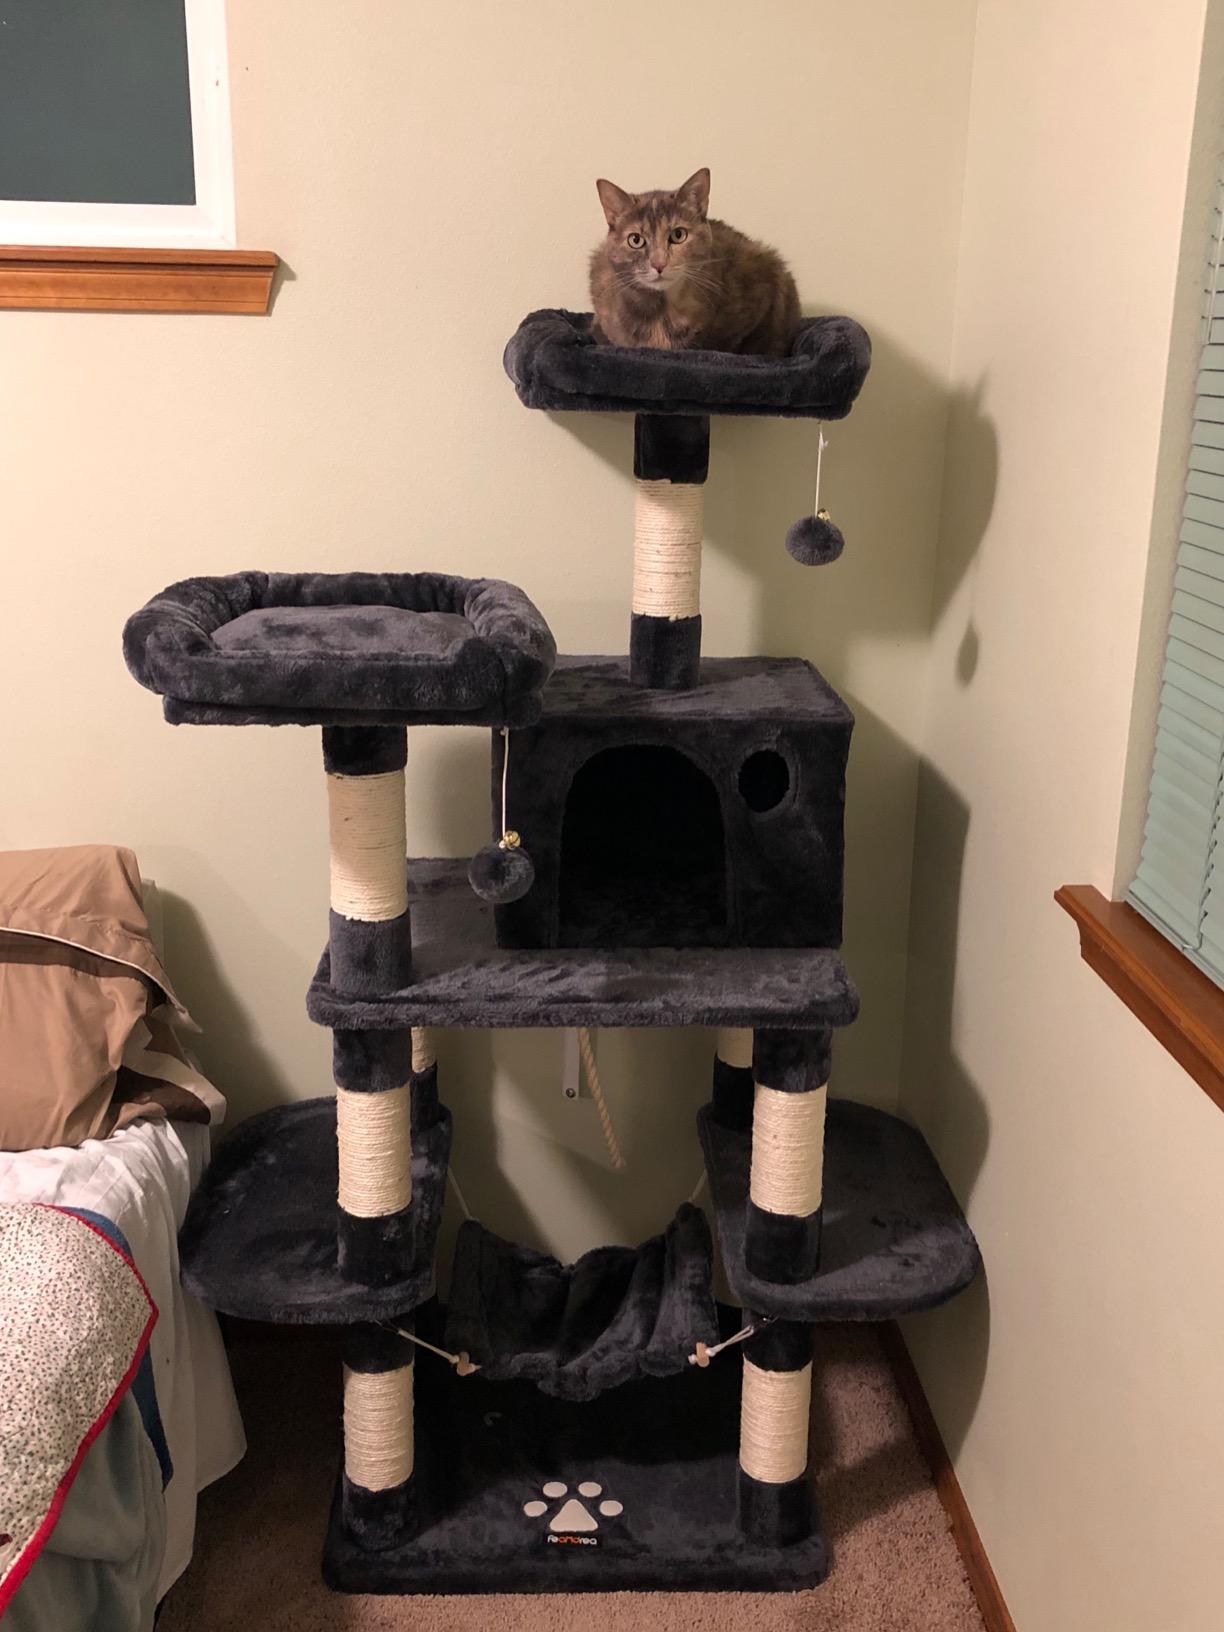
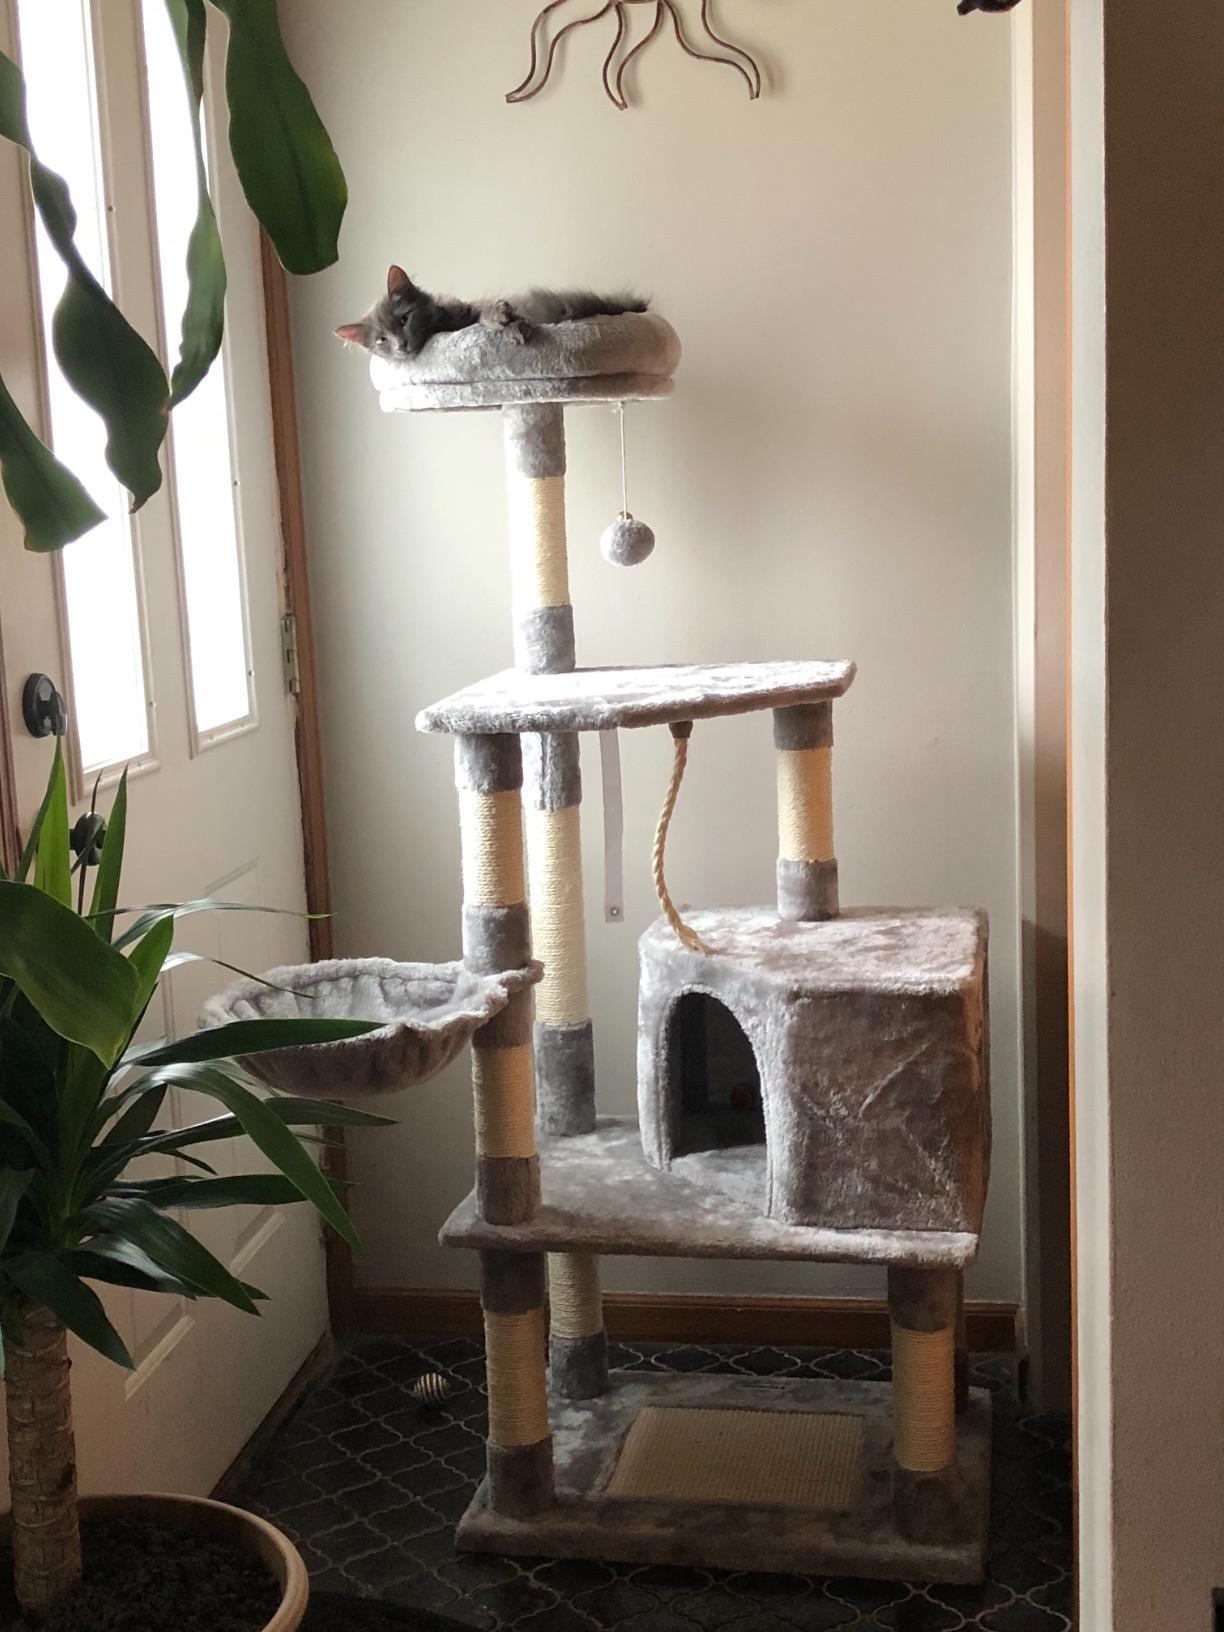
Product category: items_cat tree
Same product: no